2011–2013 Chilean student protests

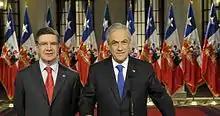
Chilean president Sebastián Piñera announcing with then- Education Minister Joaquín Lavín a series of proposals in a televised speech

On July 5 Chilean President Sebastián Piñera announced in a televised speech educational reforms that his government planned to do in order to satisfy the student demands. The plans announced revolved mainly around a project labelled ""GANE"" (Spanish acronym for Grand National Accord of Education, forming the Spanish word for "win"), which would cost 4 billion dollars. The project is to be, if implemented, financed from the Funds of Economical and Social Stabilization ("Fondo de Estabilización Económica y Social" or FEES) with which a fund named Fund for the Education ("Fondo por la Educación") will be created from which the dividends and interest (under 300 million dollars) will be used annually to support public education.